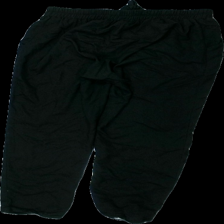
View: back
Type: Trousers
Category: Ladies
Brand: Missing
Colors: Black
Material: 78% Viscose 22% Polyester
Cut: Regular
Season: All
Holes: Major
Damage: holes
Damage location: top center
Price range: <50
Recommended usage: Export
Description: black trousers with tie detail